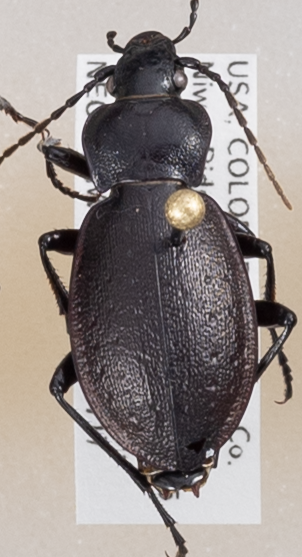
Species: Carabus taedatus
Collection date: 2018-07-17
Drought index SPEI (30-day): -0.734
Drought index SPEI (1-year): -0.54
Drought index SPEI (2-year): -0.03